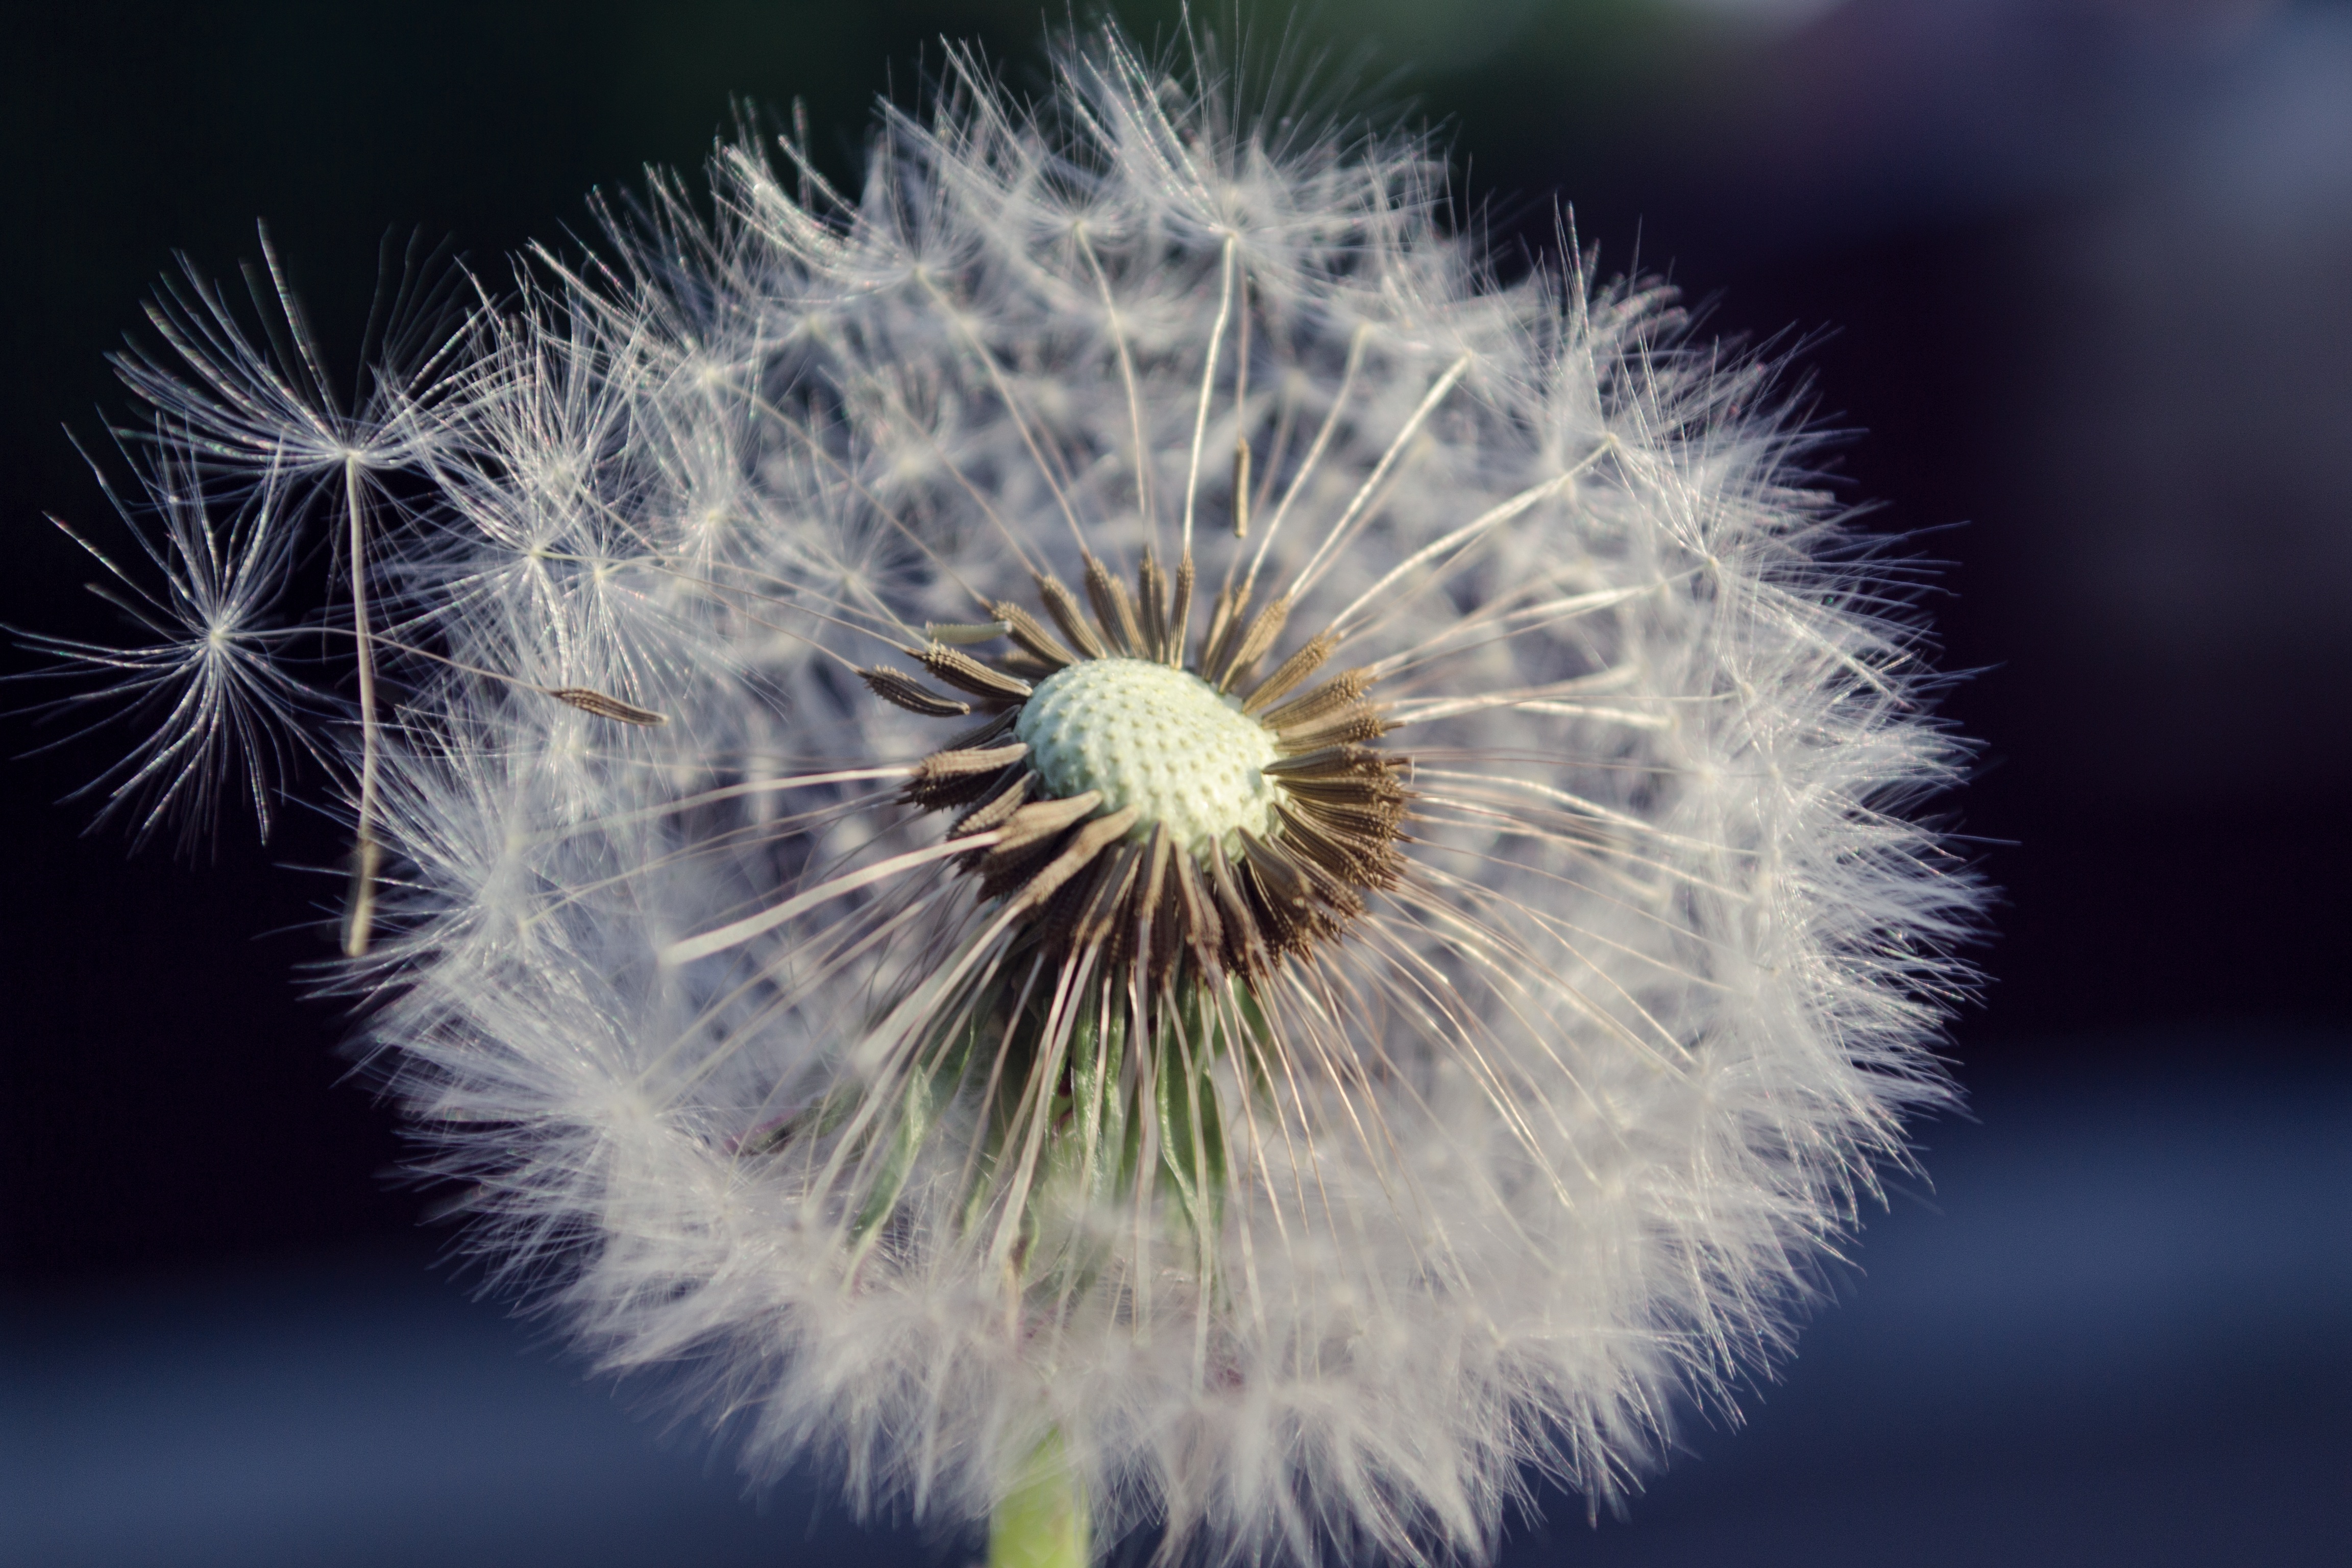
nature, plant, white, photography, dandelion, flower, bloom, summer, macro, flora, close up, furry, macro photography, flowering plant, daisy family, plant stem, land plant